Harry Chapin

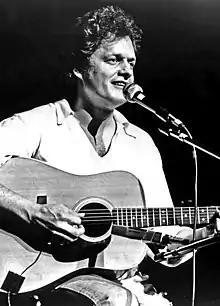
Chapin in 1980

Harry Forster Chapin (December 7, 1942 – July 16, 1981) was an American singer-songwriter, philanthropist, and hunger activist best known for his folk rock and pop rock songs. He achieved worldwide success in the 1970s. Chapin, a Grammy Award-winning artist and Grammy Hall of Fame inductee, has sold over 16 million records worldwide.